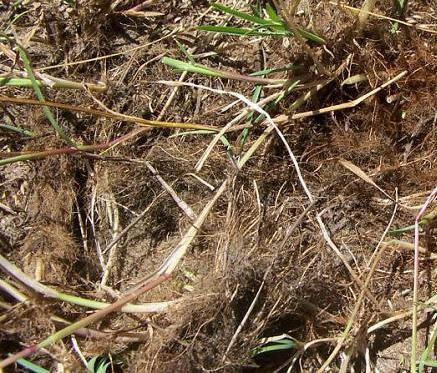
Texture: fibrous